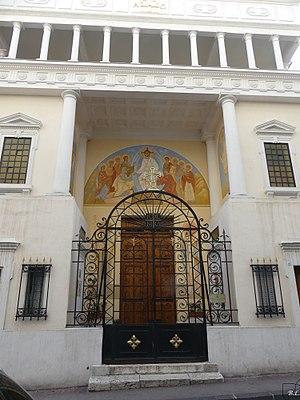
entrée rue Edmond Rostand
L'église Saint-Nicolas de Myre est la plus ancienne église orientale de Marseille et de France, elle est, depuis son inauguration en 1822, le témoin de l'immigration orientale à Marseille et a deux originalités, son architecture avec son agencement et son décor oriental. C'est la première église de l'Église grecque-catholique melkite. La Divine Liturgie, de rite byzantin y est célébrée en arabe et en français.
L'Église grecque-catholique melkite, Église grecque-melkite catholique ou Église catholique melkite est une des Églises catholiques orientales. Le chef de l'Église porte le titre de Patriarche d'Antioche et de tout l'Orient, d'Alexandrie et de Jérusalem des Melkites, avec résidence à Damas en Syrie.